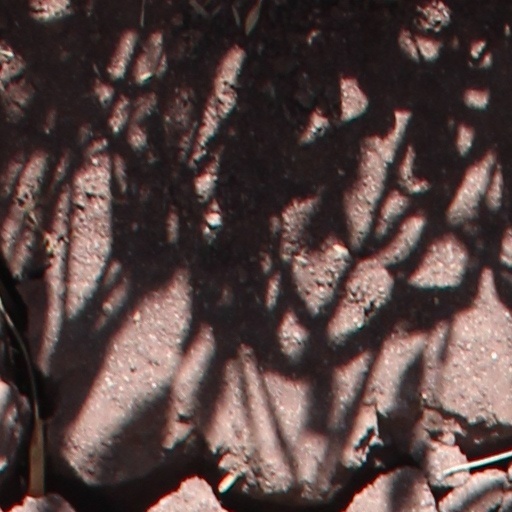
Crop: wheat